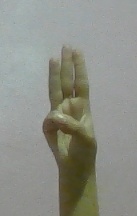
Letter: thaa